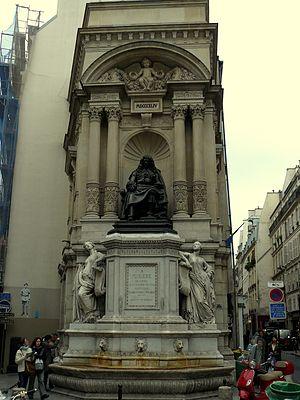
Fontaine Molière dans le 1er arrd de Paris, édifiée en 1844 par une souscription publique. la statue de bronze de Molière est de Bernard Gabriel Seure."